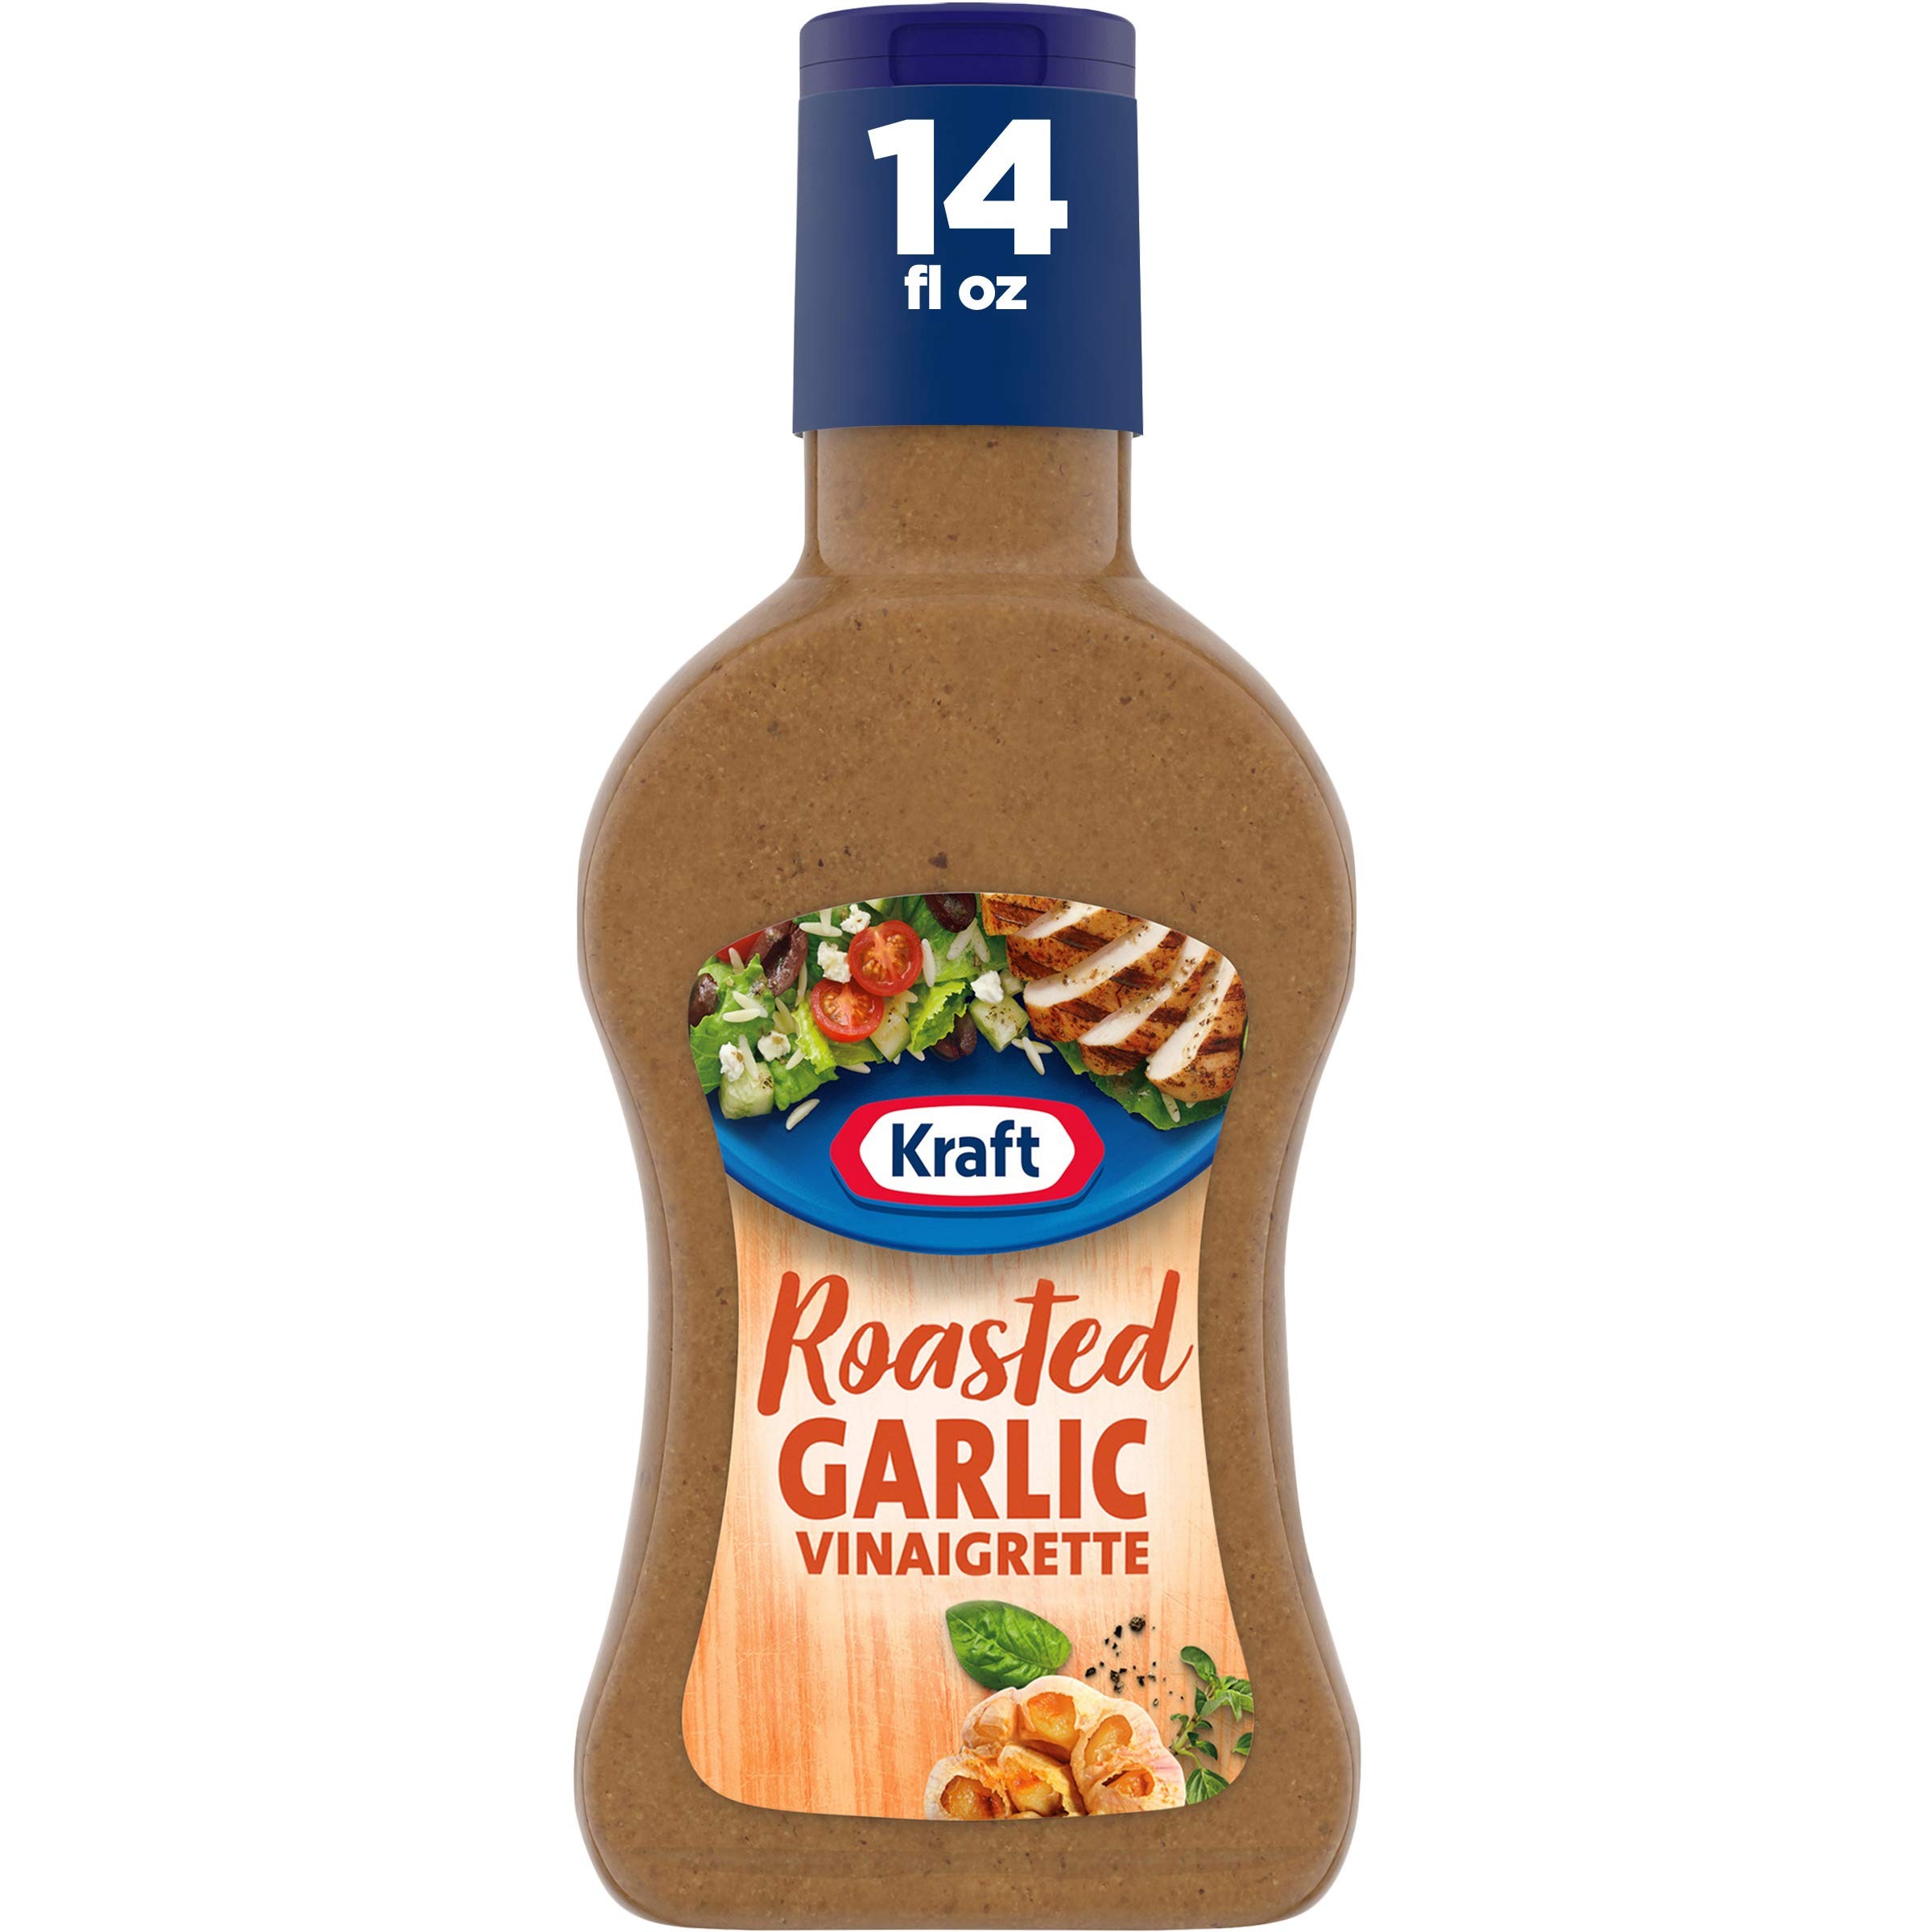
Item Name: Kraft Roasted Garlic Vinaigrette Salad Dressing (14 fl oz Bottle)
Bullet Point 1: One 14 fl. oz. bottle of Kraft Roasted Garlic Vinaigrette
Bullet Point 2: Made with the prefect balance of quality ingredients and the finest herbs and spices
Bullet Point 3: Provides a bold and balanced finish to any dish
Bullet Point 4: Enjoy as a salad dressing, marinade, or recipe ingredient
Bullet Point 5: Convenient squeeze bottle makes it easier to dispense the right amount to your favorite lettuce or dish
Bullet Point 6: Shake well before first use
Bullet Point 7: Refrigerate after opening
Bullet Point 8: Shake well before first use
Bullet Point 9: Refrigerate after opening
Value: 14.0
Unit: Fl Oz

Price: 9.95